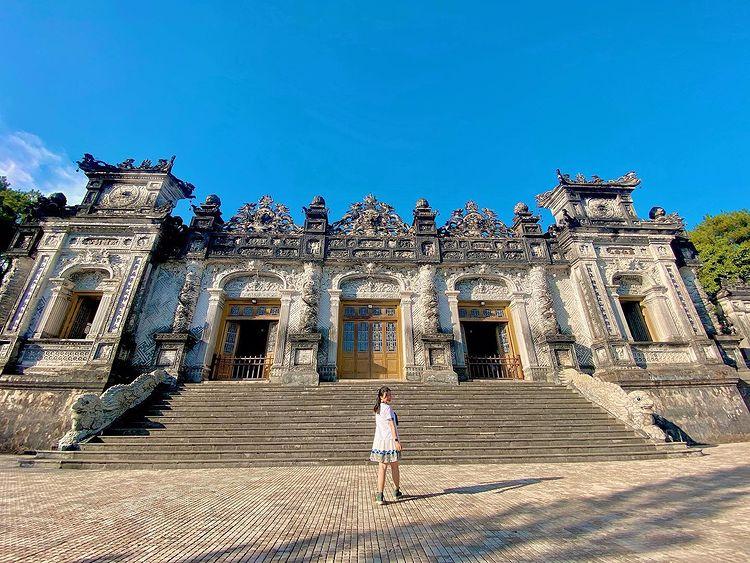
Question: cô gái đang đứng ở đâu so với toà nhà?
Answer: cô gái đang đứng trước bậc thang dẫn vào toà nhà